Cimabue

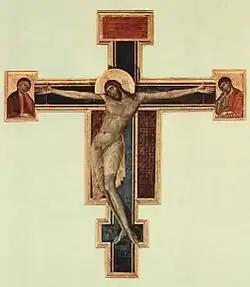
"Crucifix", "1287–1288", Panel, , Basilica di Santa Croce, Florence

He was born in Florence and died in Pisa. Hayden Maginnis speculates that he could have trained in Florence under masters who were culturally connected to Byzantine art. The art historian Pietro Toesca attributed the "Crucifixion" in the church of San Domenico in Arezzo to Cimabue, dating around 1270, making it the earliest known attributed work that departs from the Byzantine style. Cimabue's Christ is bent, and the clothes have the golden striations that were introduced by Coppo di Marcovaldo.